Brianna Stubbs

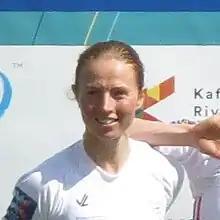
Brianna Stubbs in 2015

Brianna Stubbs (born 13 July 1991) is an elite British rower and research scientist who won two gold medals for Great Britain at the 2013 U23 and 2016 World Rowing Championships. She was the youngest person to row across the English Channel when she completed the feat in 2004, at the age of 12. Her research is focussed on the metabolism of ketone drinks, and has been based at Oxford University. In 2014, she was included in the BBC's 100 Women.